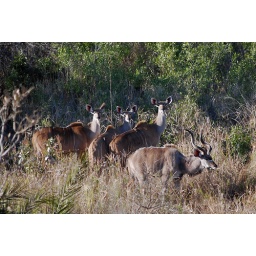
The 3 girls seemed upset by our presence, whereas the boy as usual didn't pay attention.